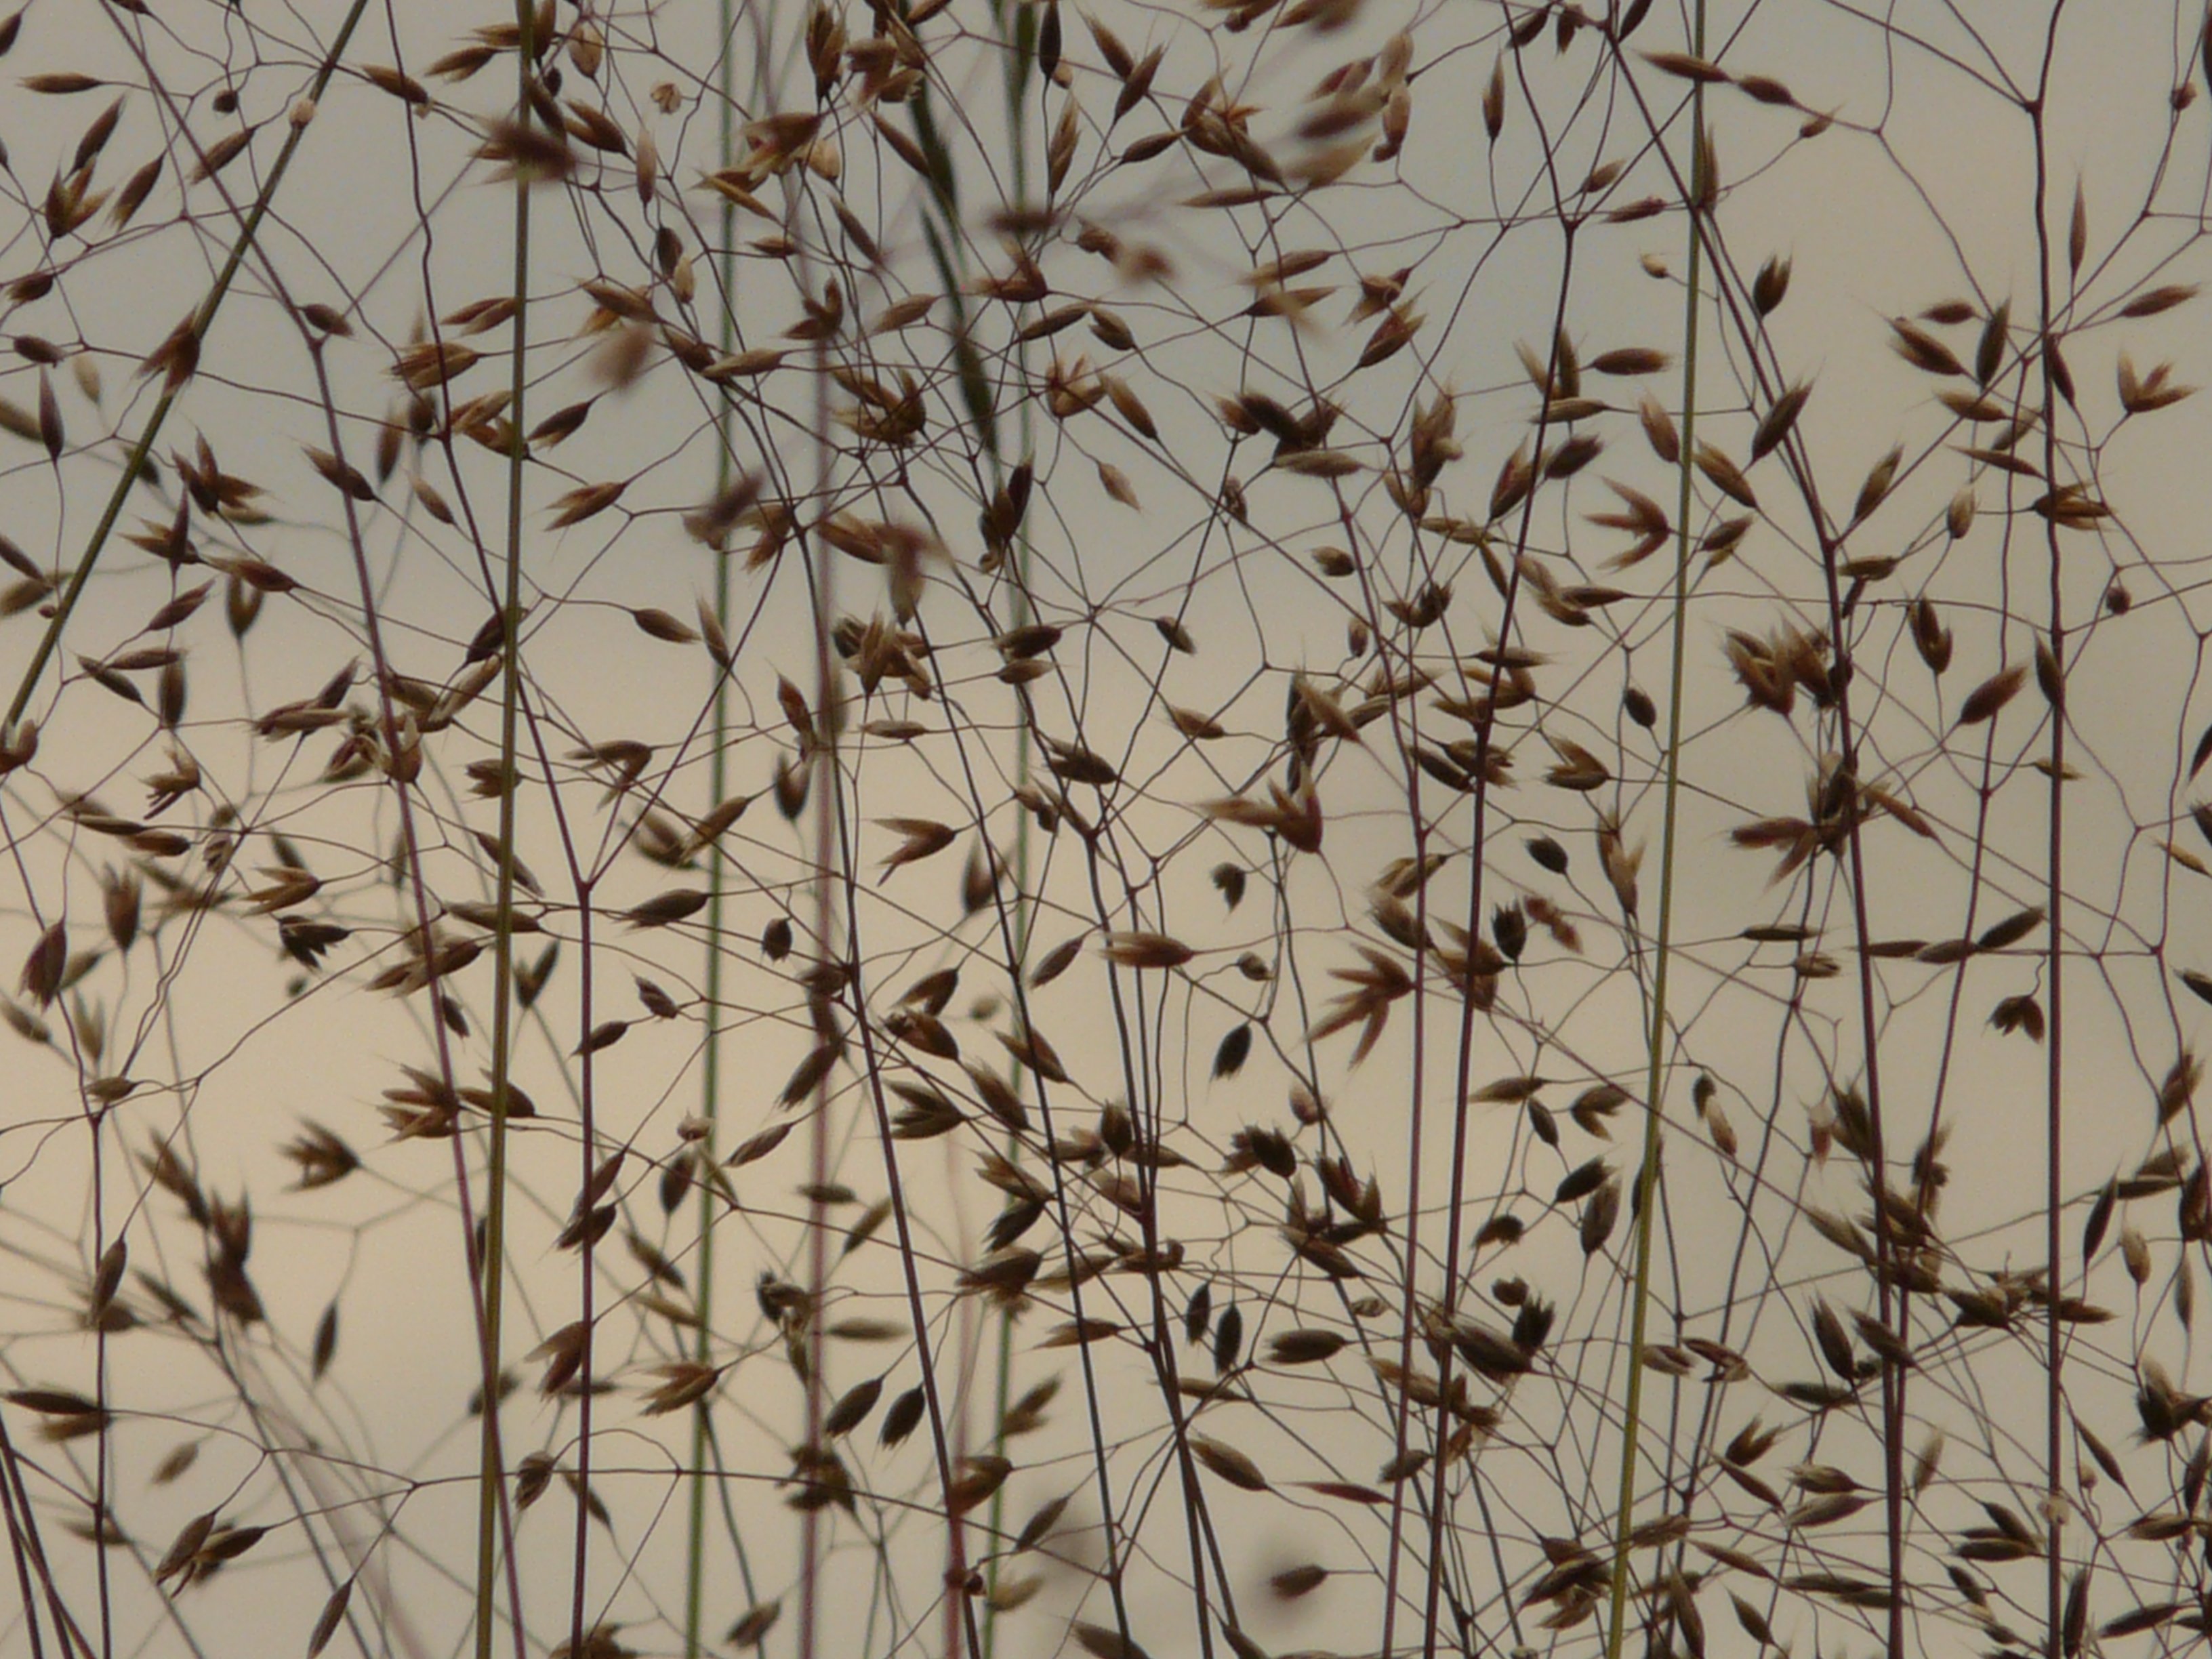
grass, branch, wood, meadow, texture, leaf, flower, floor, summer, pattern, line, macro, twig, design, wallpaper, closeups, back light, bluegrass, flooring, grass family